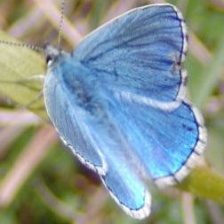
Species: ADONIS
Butterfly family (ImageNet category): lycaenid_butterfly